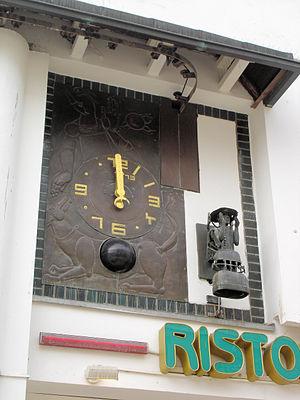
Cet article recense les horloges astronomiques d'Allemagne.